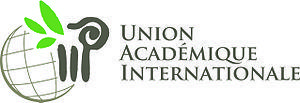
Union Académique Internationale
L'Union Académique Internationale est une association internationale sans but lucratif fondée en 1919 et dont le siège administratif se trouve à Bruxelles, au Palais des Académies. Cette association rassemble des académies nationales et internationales issues de plus de soixante pays partout dans le monde. L’UAI est active dans le domaine des sciences humaines et sociales.